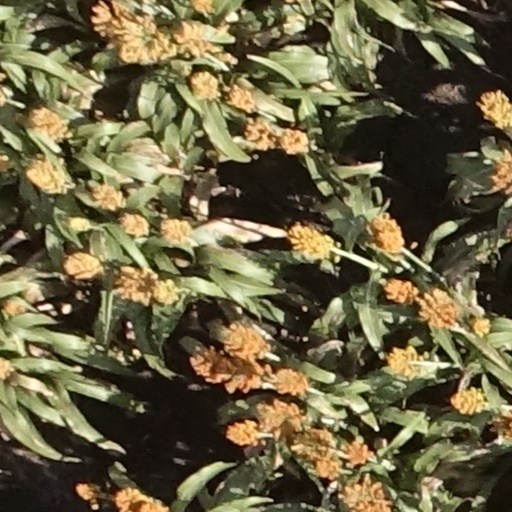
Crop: sorghum